Penshurst

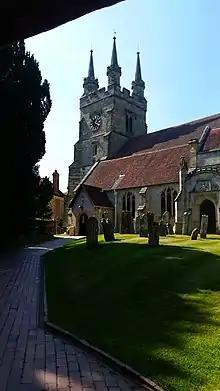
Penshurst Church

The parish church, dedicated to St John the Baptist, is one of the two churches in the civil parish. The Grade I listed church houses many memorials and tombs, including those of a Viceroy of India, two Field Marshals and two winners of the Victoria Cross.